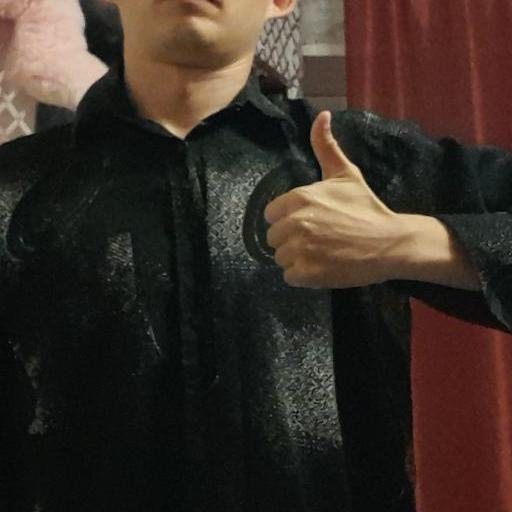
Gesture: like